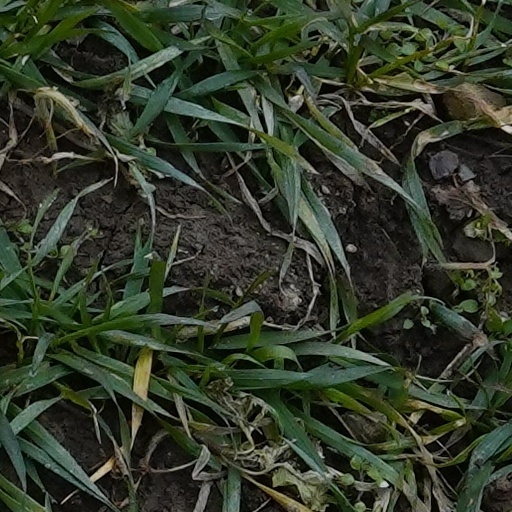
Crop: wheat